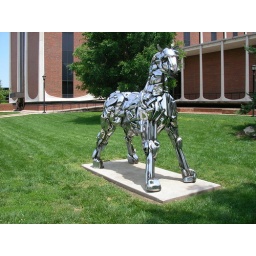
This is a horse made of polished car bumpers! It is at Wichita State University in Kansas.